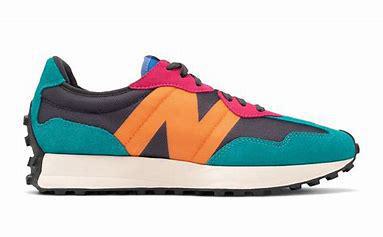
Brand: New
Model: Balance 327